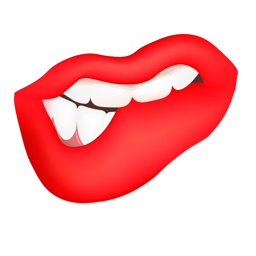
he opened his mouth sensual woman with the teeth biting his lip .